Auditory system

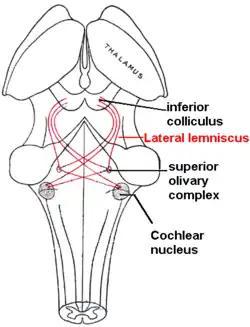
Lateral lemniscus in red, as it connects the cochlear nucleus, superior olivary nucleus and the inferior colliculus, seen from behind

The lateral lemniscus is a tract of axons in the brainstem that carries information about sound from the cochlear nucleus to various brainstem nuclei and ultimately the contralateral inferior colliculus of the midbrain.